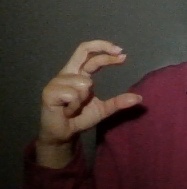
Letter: thal